London Declaration for Global Peace and Resistance against Extremism 2011

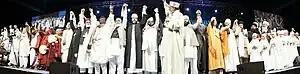
London Declaration for Global Peace and Resistance against Extremism 2011

On 24 September 2011, Minhaj-ul-Quran organised a major "Peace for Humanity Conference" at Wembley Arena in London at which, under the auspices of Pakistani Islamic scholar Muhammad Tahir-ul-Qadri, its 12,000 attendees announced a global declaration denouncing racism, interfaith intolerance, extremism and terrorism.